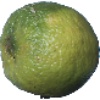
Label: Limes 1